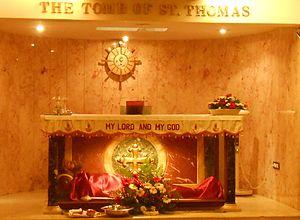
Thomas est un Juif de Galilée et un des douze apôtres de Jésus. Son nom figure dans les listes d'apôtres des trois évangiles synoptiques et du livre des Actes des Apôtres. L'évangile selon Jean lui donne une place particulière. Il doute de la résurrection de Jésus-Christ, ce qui fait de lui le symbole de l'incrédulité religieuse. Diverses traditions le présentent comme envoyé en Adiabène à Nisibe, puis dans le Royaume indo-parthe du Taxila. Il aurait porté la « bonne nouvelle » jusqu'en Inde du Sud où il est considéré comme le fondateur de l'Église. Arrivé en Inde en 52, il y serait mort, martyr, aux environs des années 70, sur la colline qui s'appelle aujourd'hui mont Saint-Thomas, près de Mylapore. Son tombeau présumé se trouve dans la crypte de la basilique Saint-Thomas de Chennai. L'apôtre Thomas est présent dans la plupart des textes chrétiens antiques, et deux apocryphes lui sont attribués : l'évangile de Thomas et les Actes de Thomas.